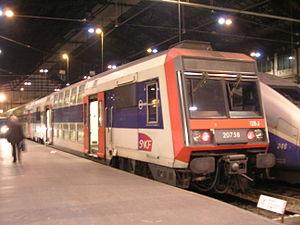
Le nouveau système d'exploitation des trains Est-Ouest est un système de gestion des trains et d'aide à la conduite développé par SNCF Réseau, SNCF Voyageurs et la RATP, destiné initialement à la ligne E du RER avant d'être généralisé aux autres lignes de RER : la ligne B entre Sevran et Robinson/Saint-Rémy-lès-Chevreuse et la ligne D entre Saint-Denis et Villeneuve-Saint-Georges, mais pouvant avoir des ramifications en Normandie, dans la région des Hauts-de-France et celle du Centre-Val de Loire. Il correspond au niveau 2 d'automatisation.
Keolis Seine Essonne, est une entreprise de transport par autocars filiale du groupe Keolis. La société Keolis Seine Essonne affrète principalement ses bus et autocars pour les lignes de transport urbains et scolaires de la communauté d'agglomération Seine-Essonne et de la communauté de communes du Val d'Essonne.
La Base d'essais de la Petite Ceinture est une ancienne ligne d'essais implantée sur les emprises de la Petite Ceinture ferroviaire de Paris, dans le 13ᵉ arrondissement. Elle fut utilisée par la RATP entre 1994 et 1998 pour les tests et la validation du Système d'automatisation de l'exploitation des trains, système de conduite automatique intégrale destiné à la ligne 14 du métro de Paris.
La zone 7 était la septième zone, et l'avant-dernière zone, dans le système tarifaire zonal concentrique utilisé par les transports en commun d'Île-de-France jusqu'en juillet 2007.